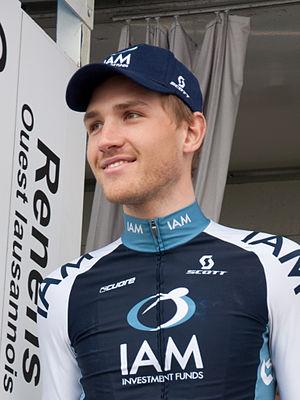
Matthias Brändle, né le 7 décembre 1989 à Hohenems, est un coureur cycliste autrichien, membre de l'équipe Israel Start-Up Nation. Son palmarès comprend notamment cinq titres de champion d'Autriche du contre-la-montre obtenus en 2009, 2013, 2014, 2016 et 2019. Entre le 30 octobre 2014 et le 8 février 2015, il est également détenteur du record du monde de l'heure avec un total de 51.852 kilomètres parcourus. Sa performance est améliorée de 639 mètres par l'Australien Rohan Dennis.
La saison 2013 de l'équipe cycliste IAM est la première de cette équipe.